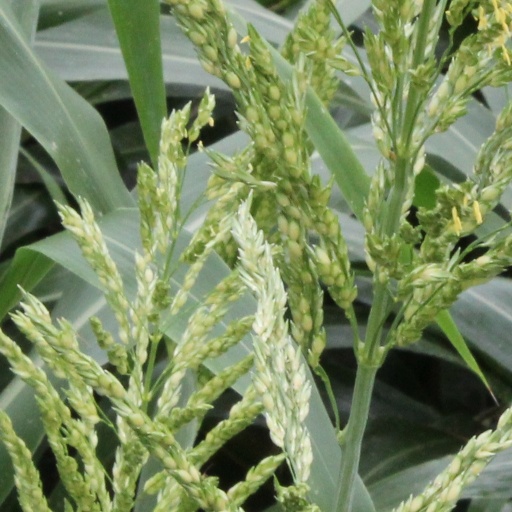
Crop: sorghum